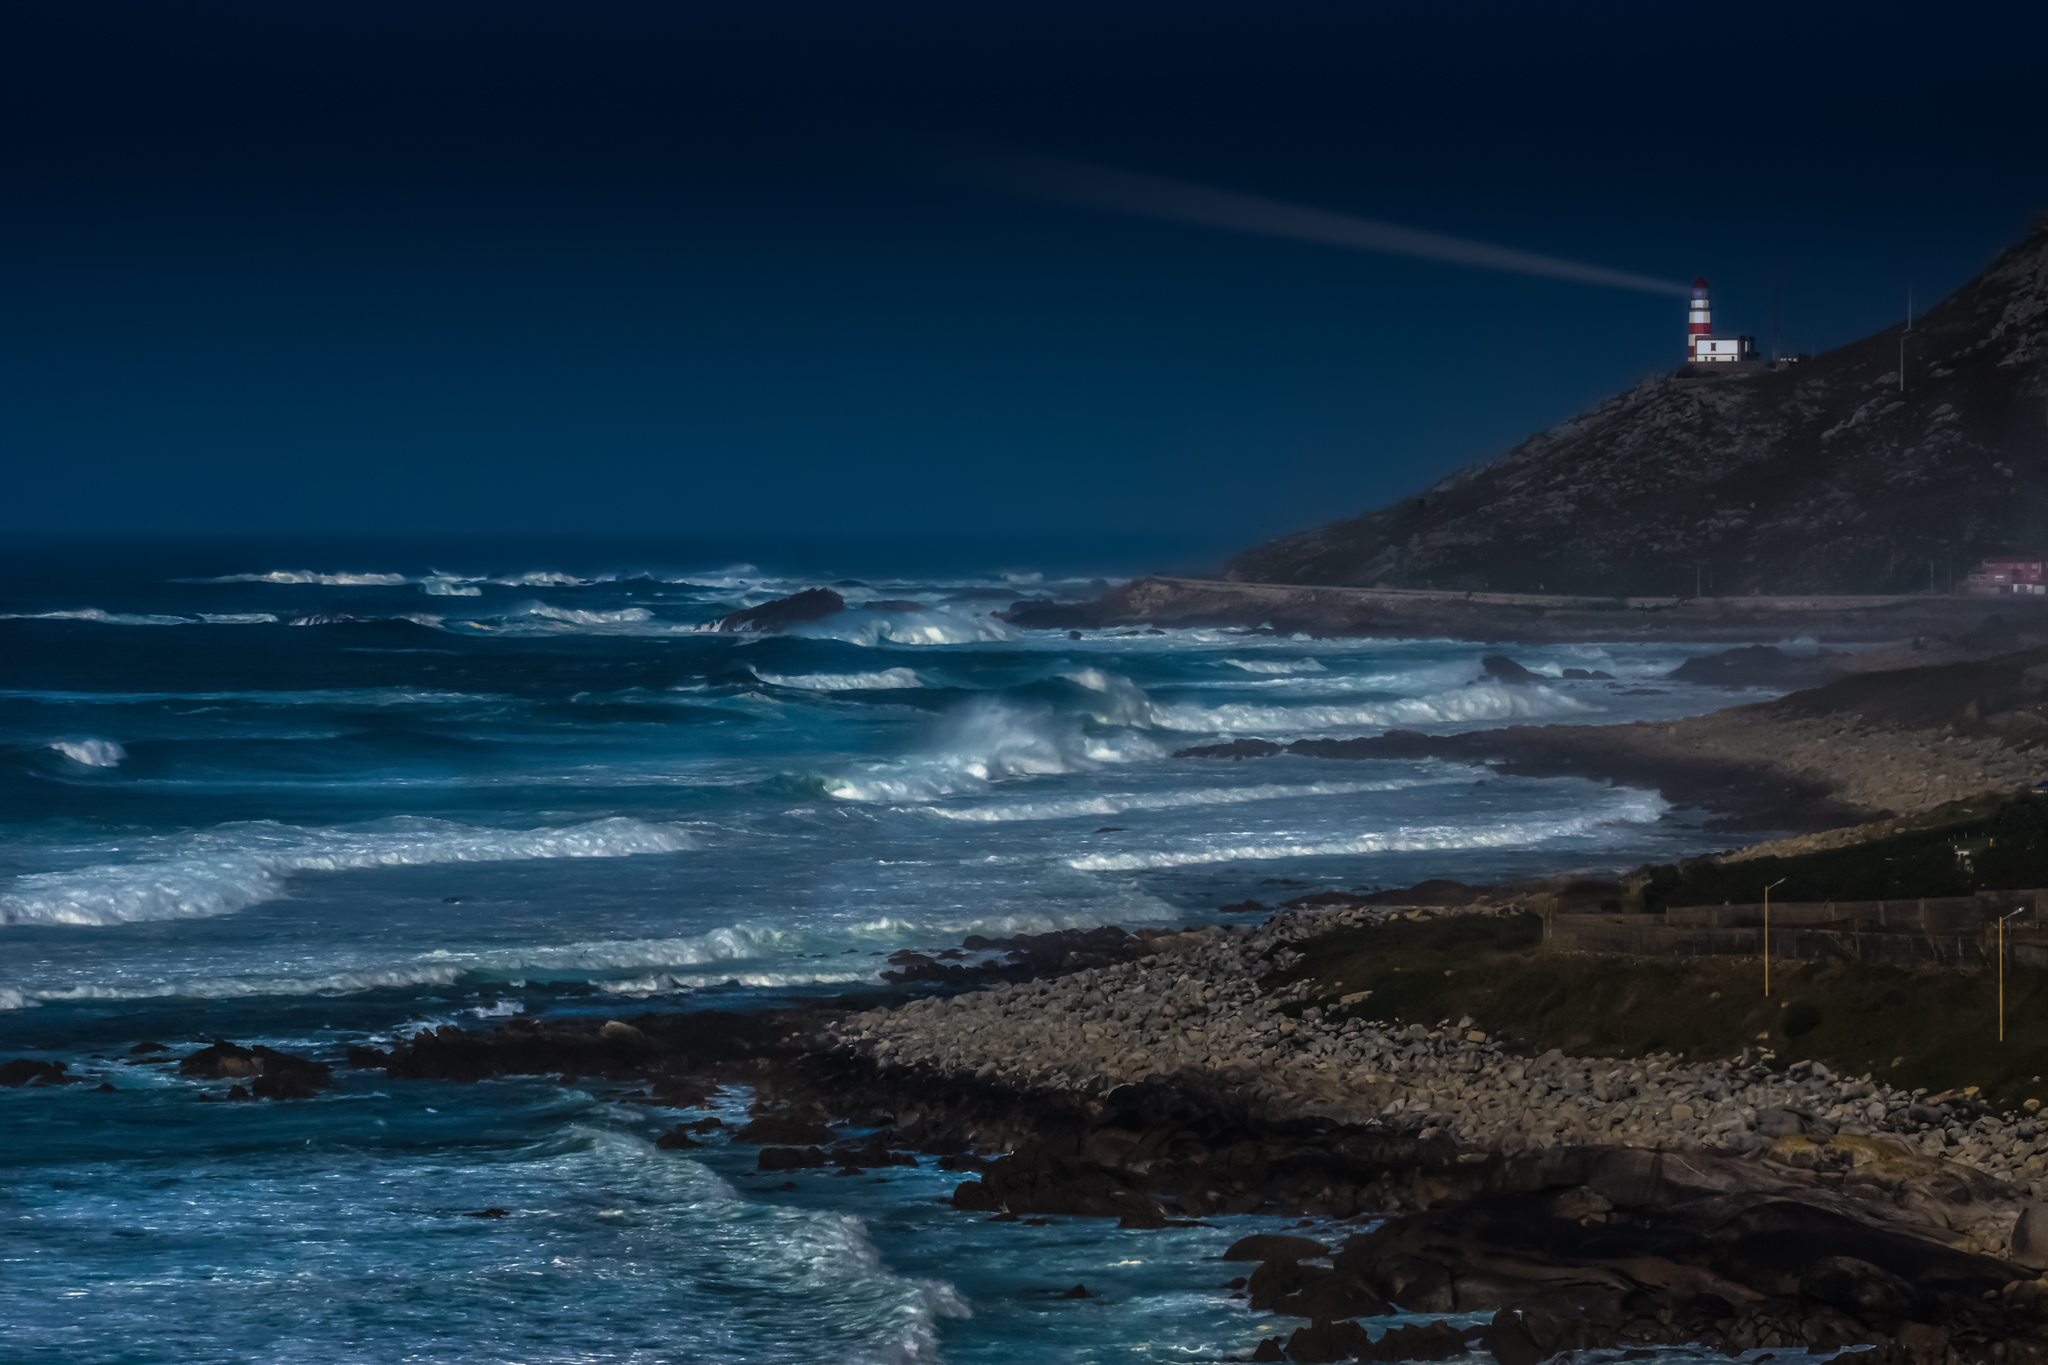
beach, landscape, sea, coast, ocean, horizon, cloud, lighthouse, shore, wave, dawn, dusk, body of water, spain, mar, galicia, pontevedra, paisajes, espana, faro, cape, ggl1, gaby1, xovesphoto, sonya77, tamron18250, cabosilleiro, wind wave